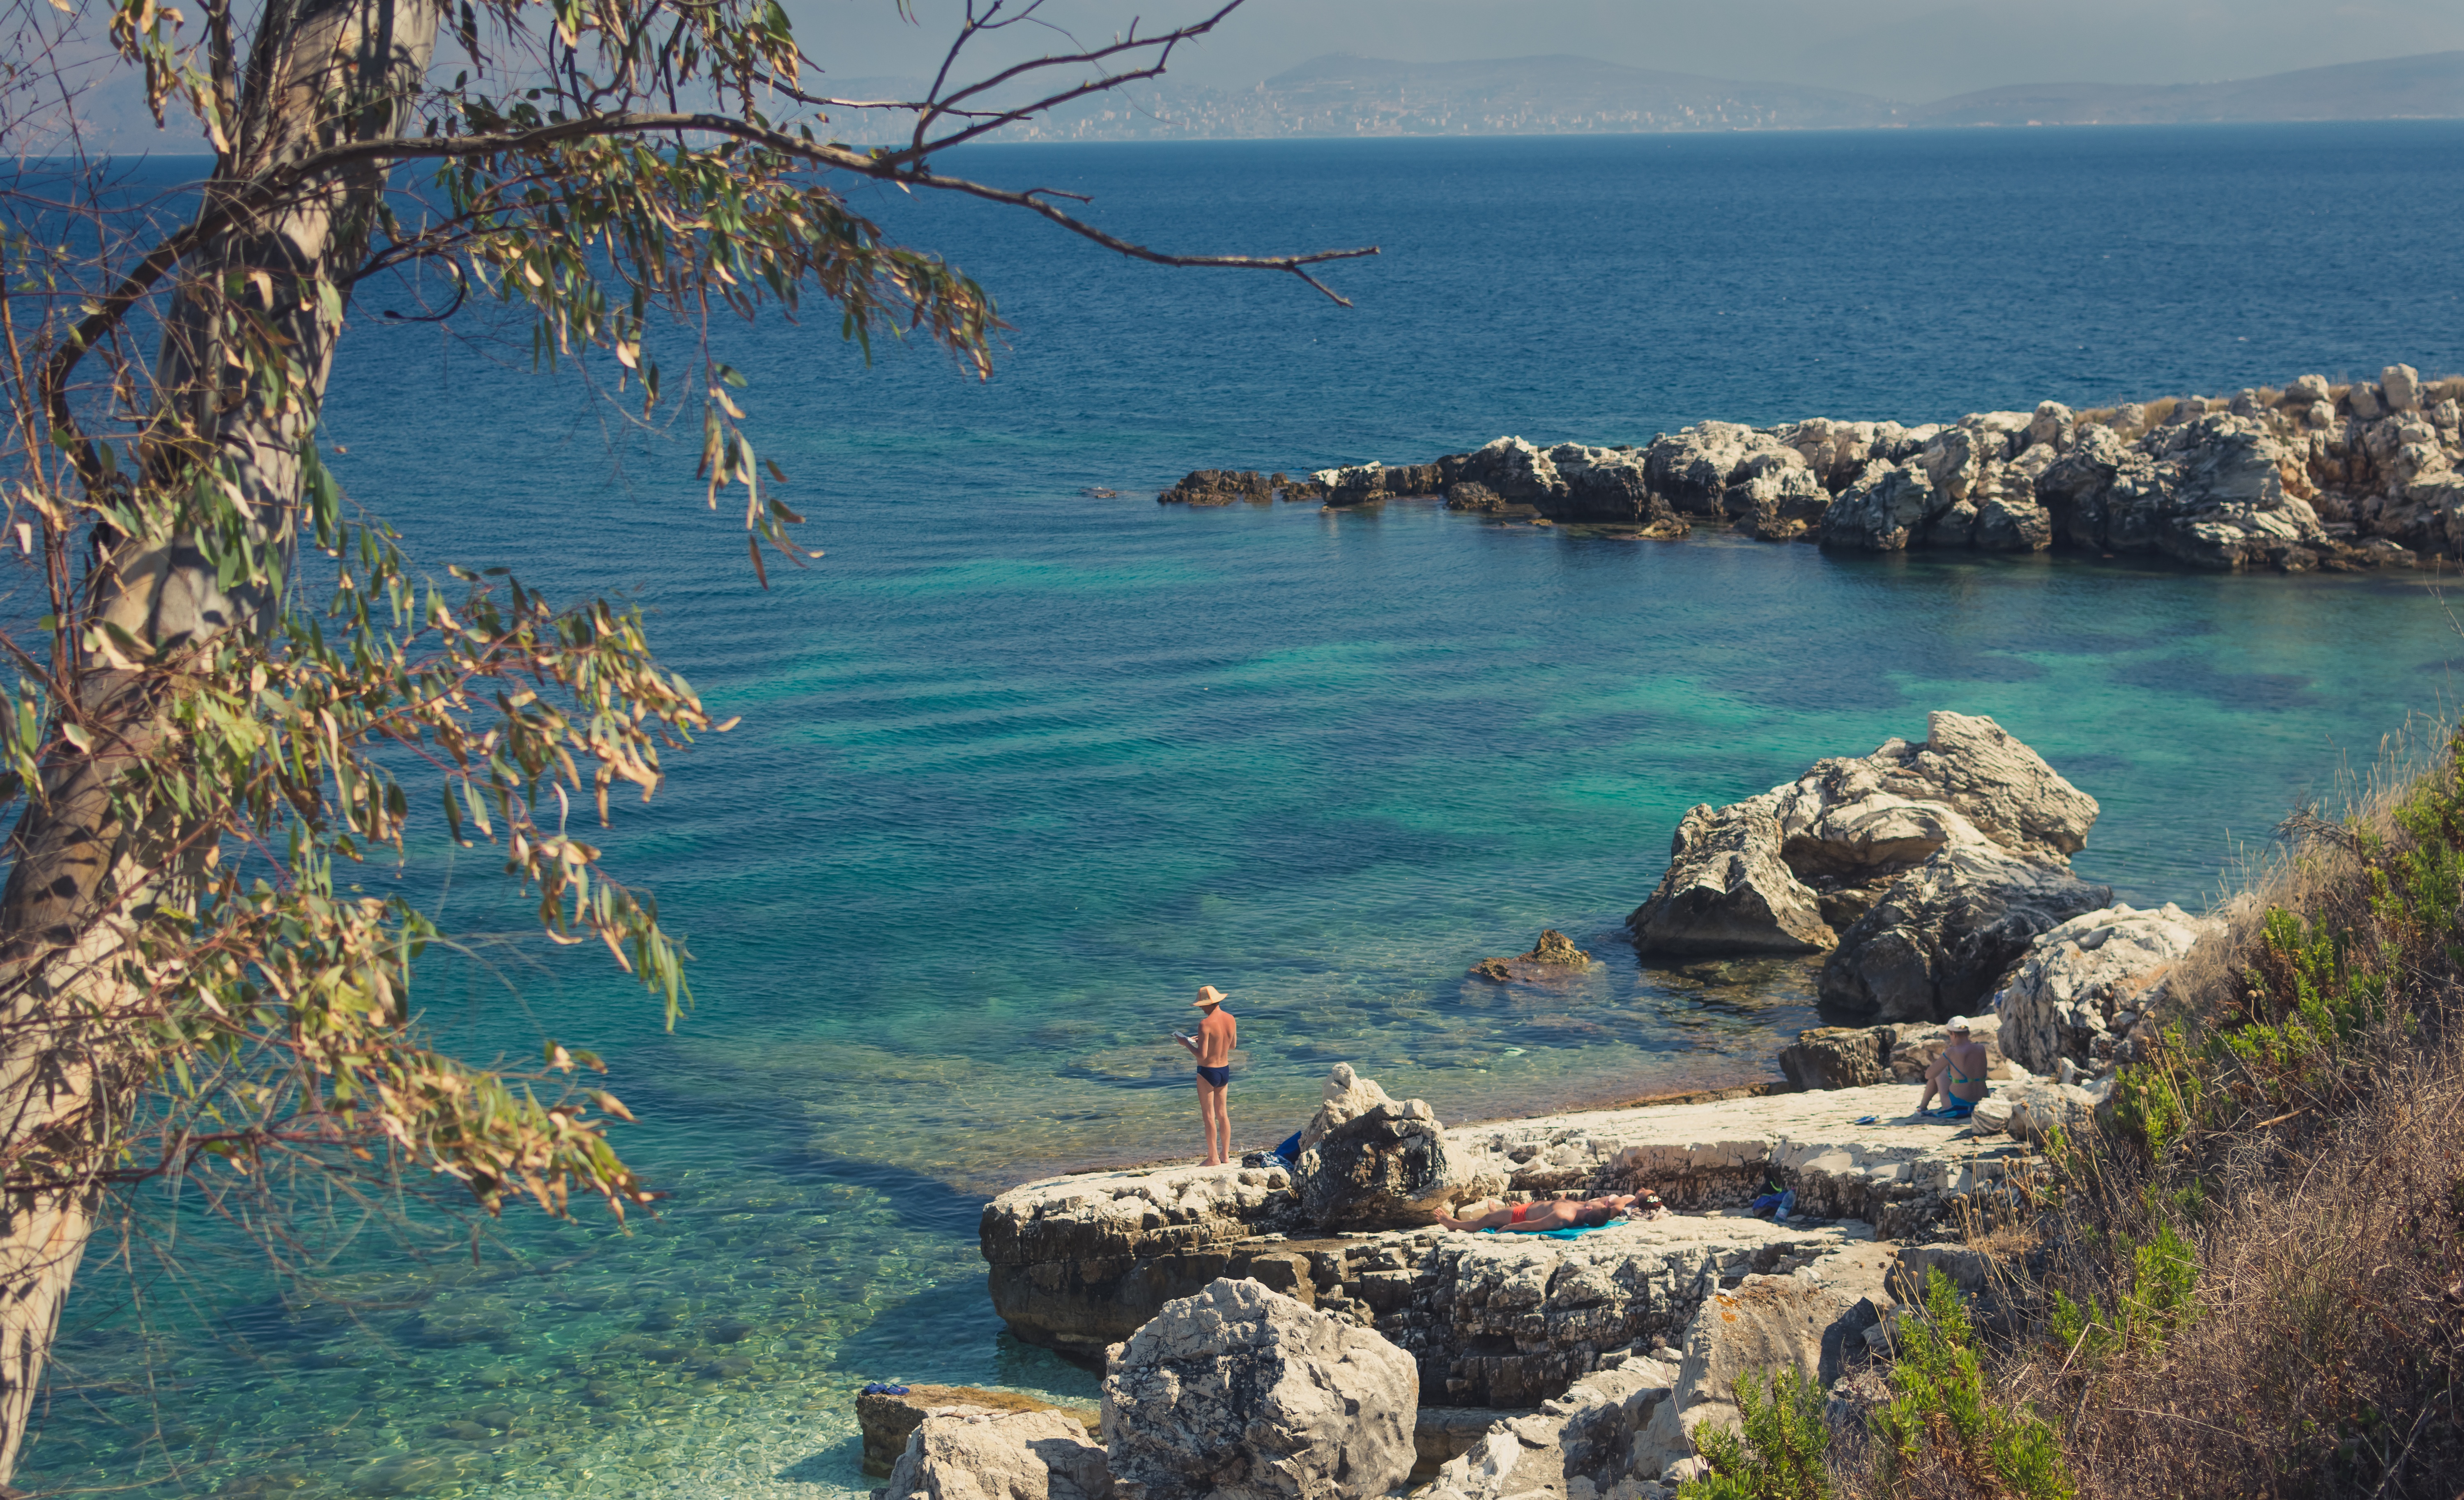
sea, coast, rock, ocean, shore, lake, cliff, cove, bay, terrain, body of water, cape, islet